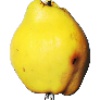
Label: quince